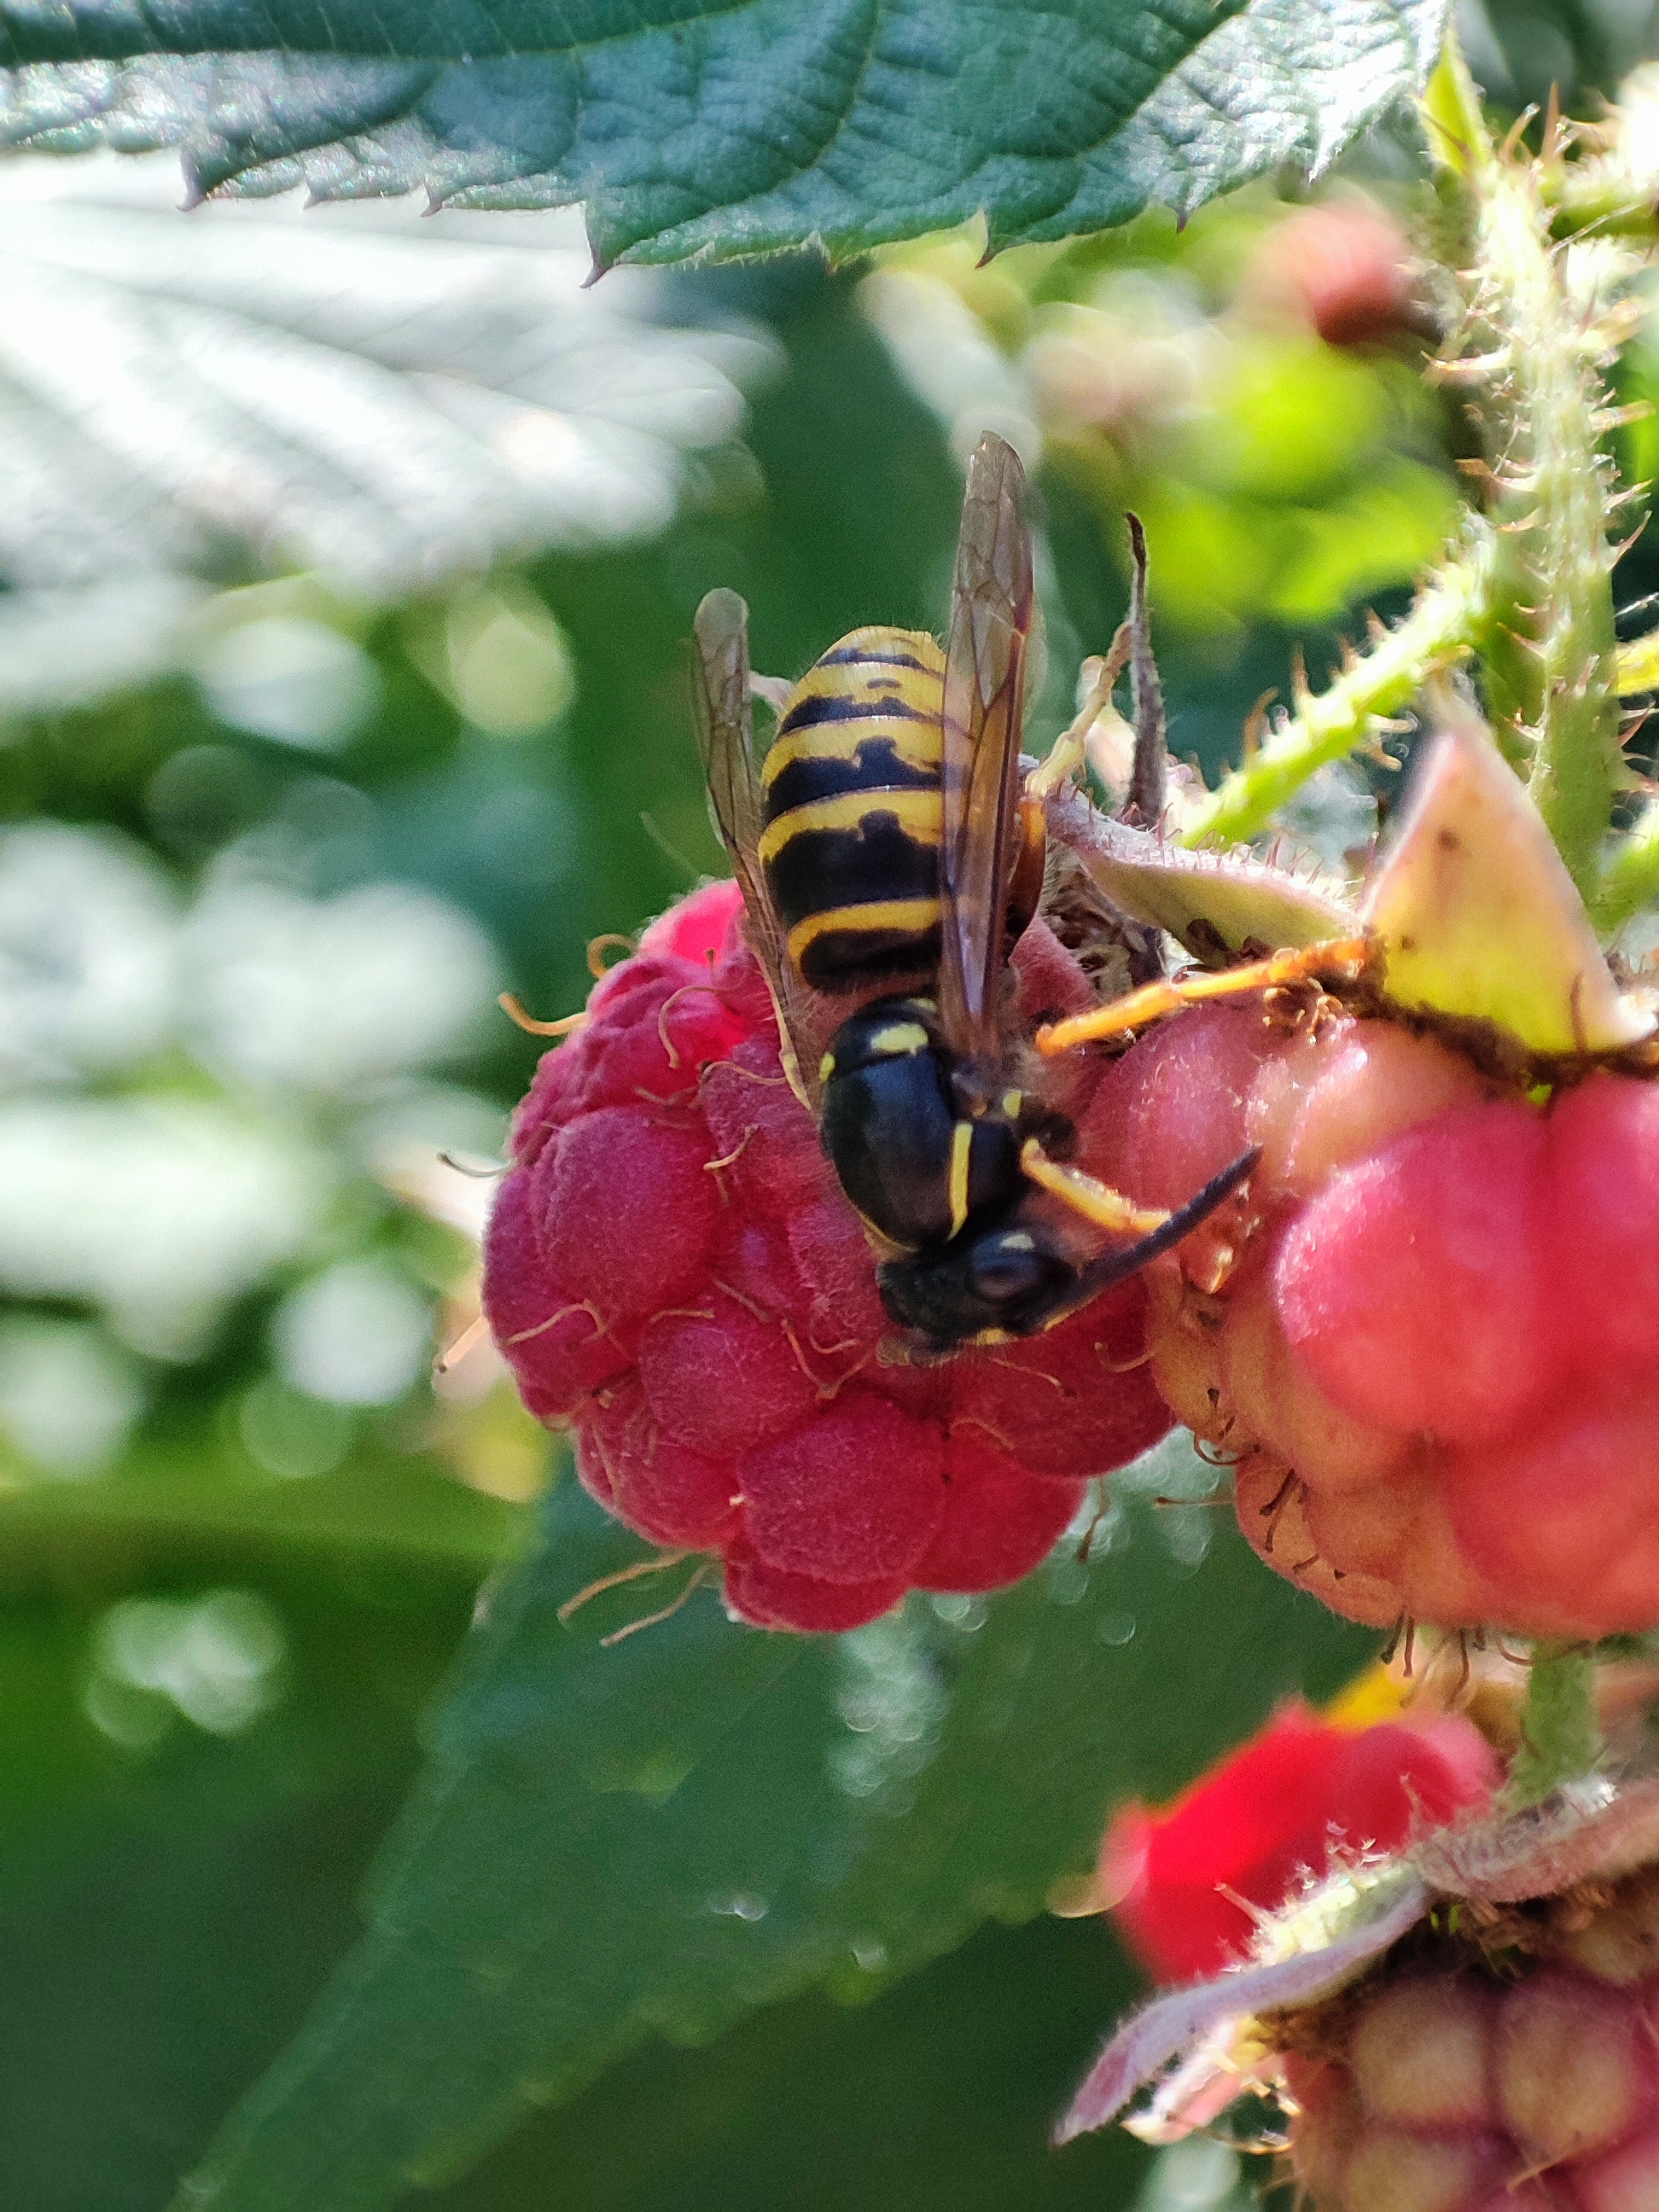
wasp, raspberry, flower, plant, insect, pollinator, arthropod, petal, honeybee, terrestrial plant, pest, flowering plant, bumblebee, fruit, parasite, membrane winged insect, pollen, macro photography, Megachilidae, trumpet creeper, fly, invertebrate, wildflower, shrub, rosa arkansana, drosophila, plant stem, hoverfly, carpenter bee, bee, caesalpinia, tachinidae, buddleia